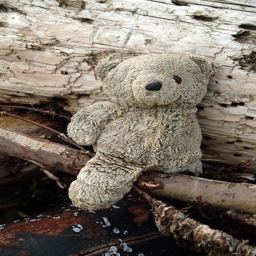
a little grey teddy bear with a missing eye sitting by a tree stump
A teddy bead with one eye sitting on a branch.
A teddy bear is sitting on top of a branch.
A teddy bear with an eye missing sits on a stick next to a log.
Dirty Stuffed bear on sitting on a log.